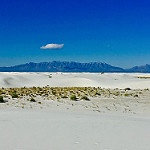
Label: glacier